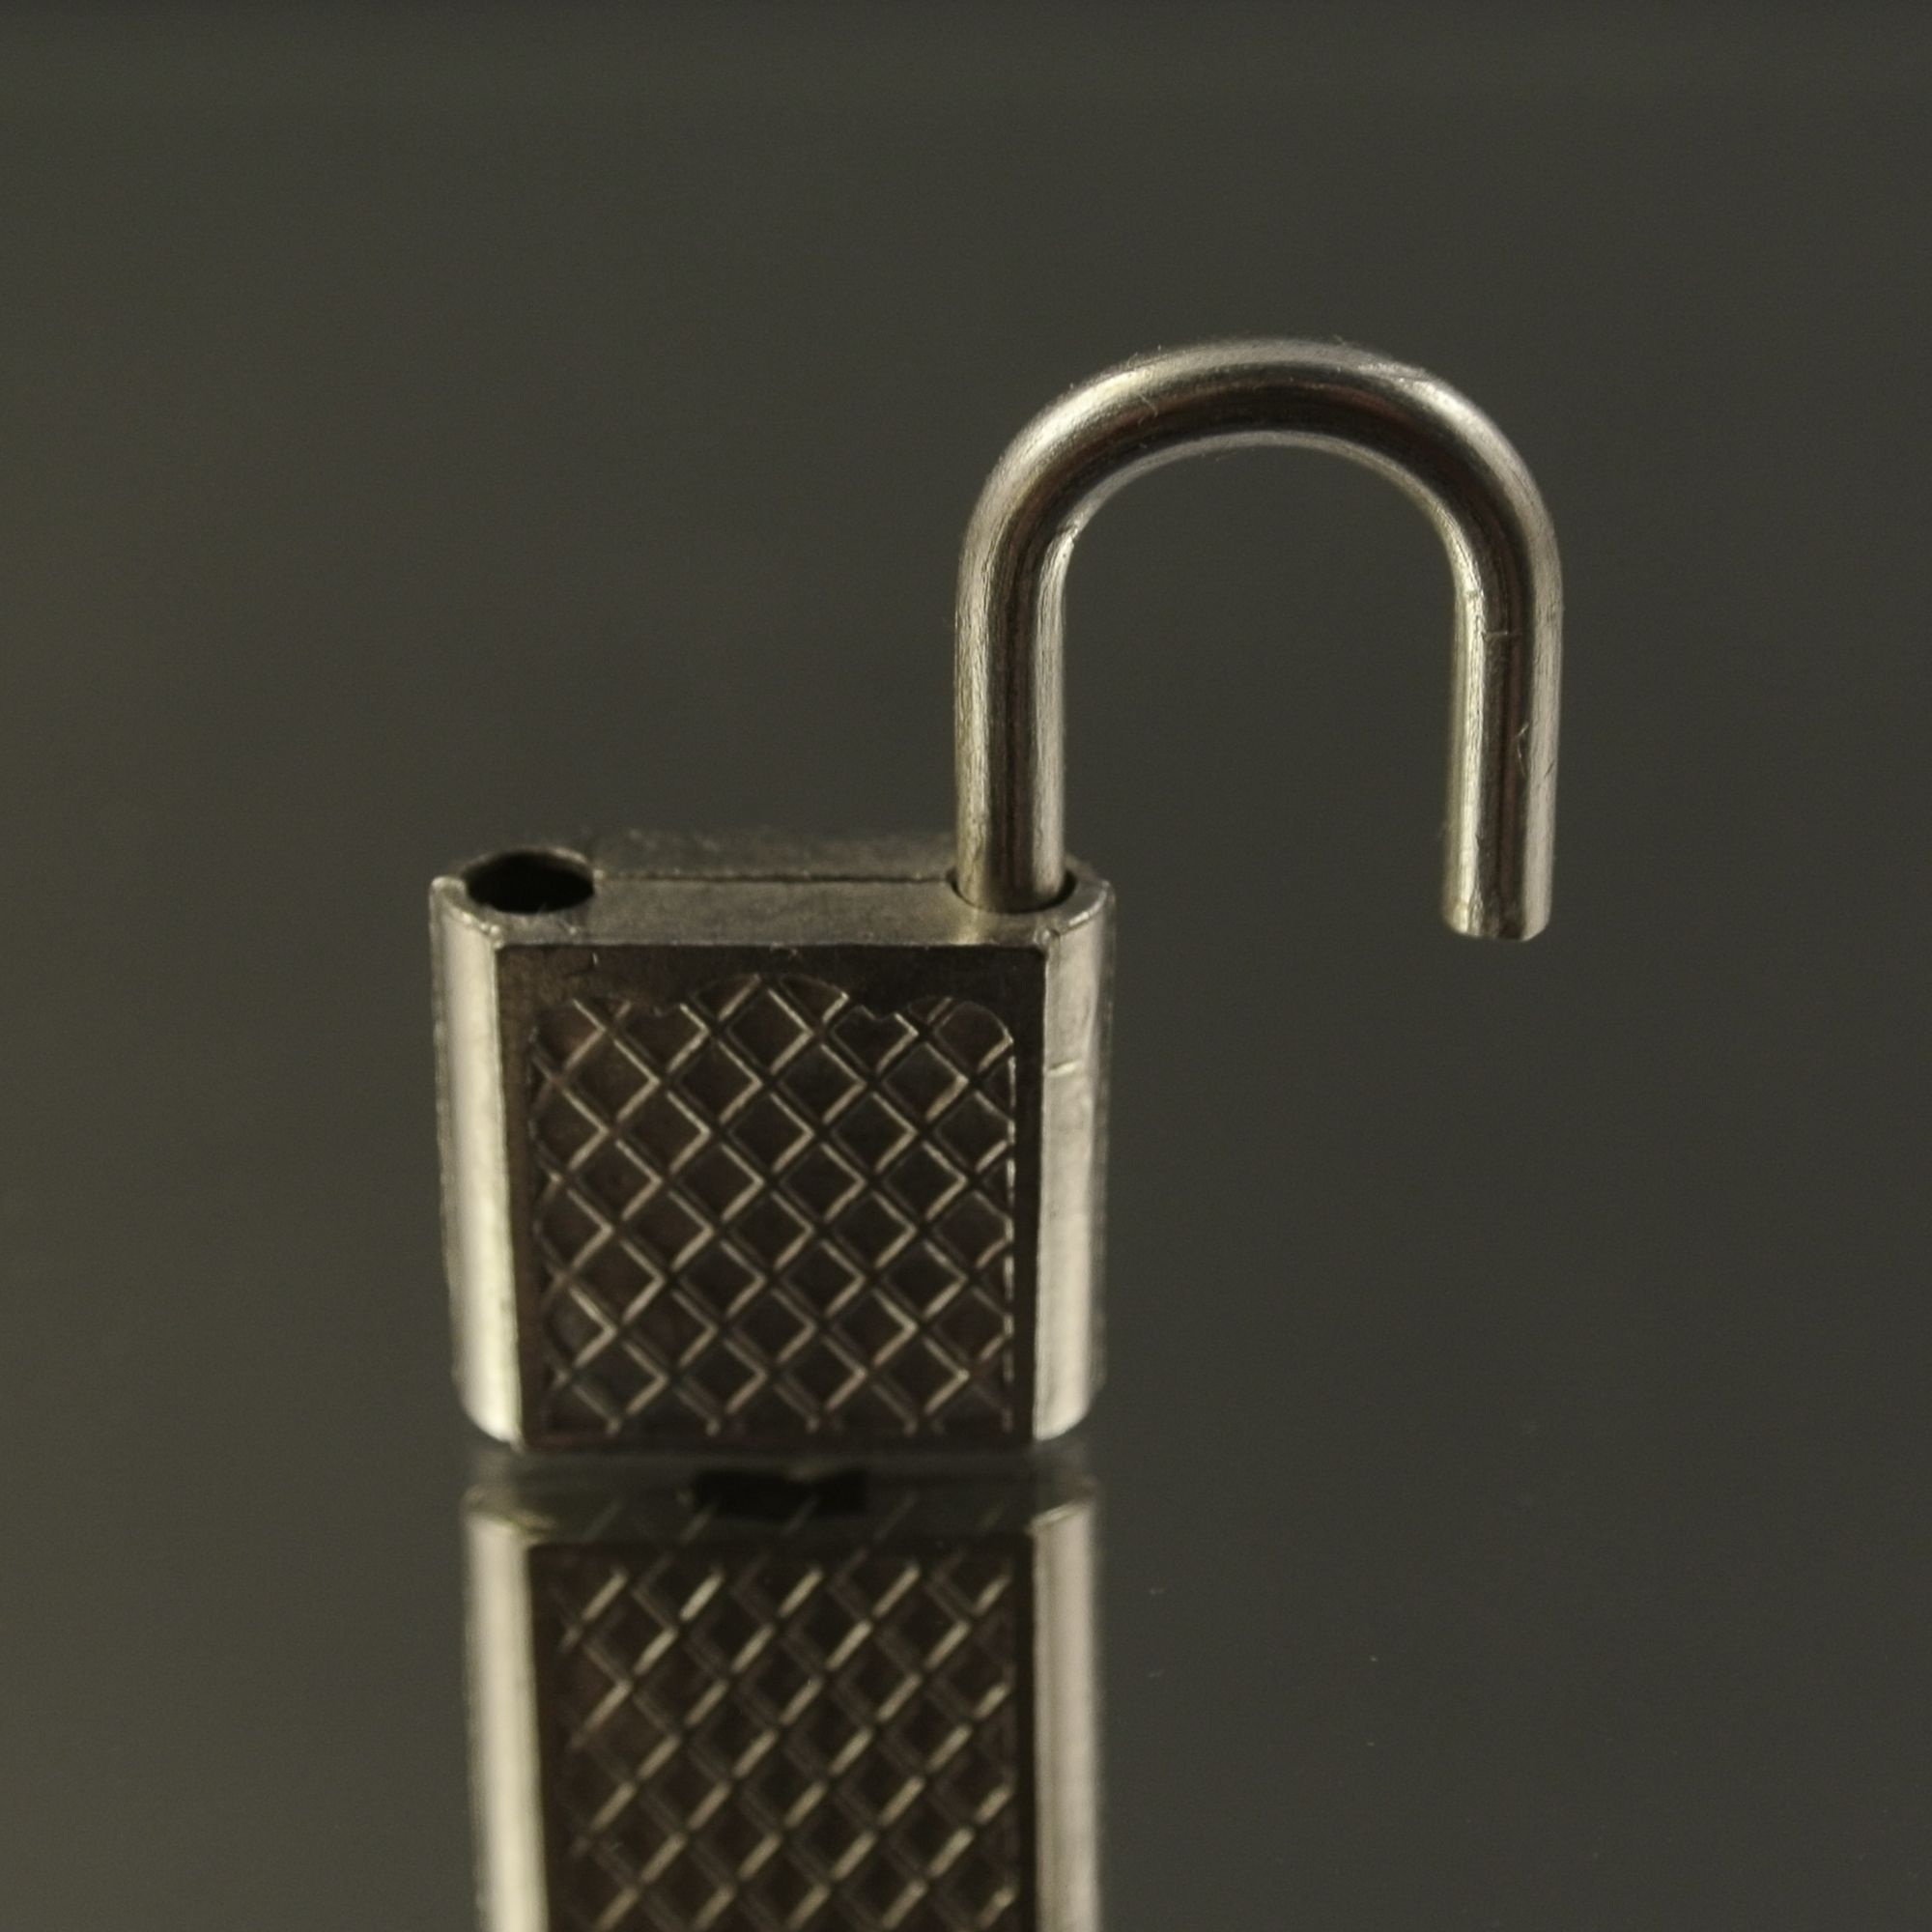
open, metal, lighting, free, tap, lap